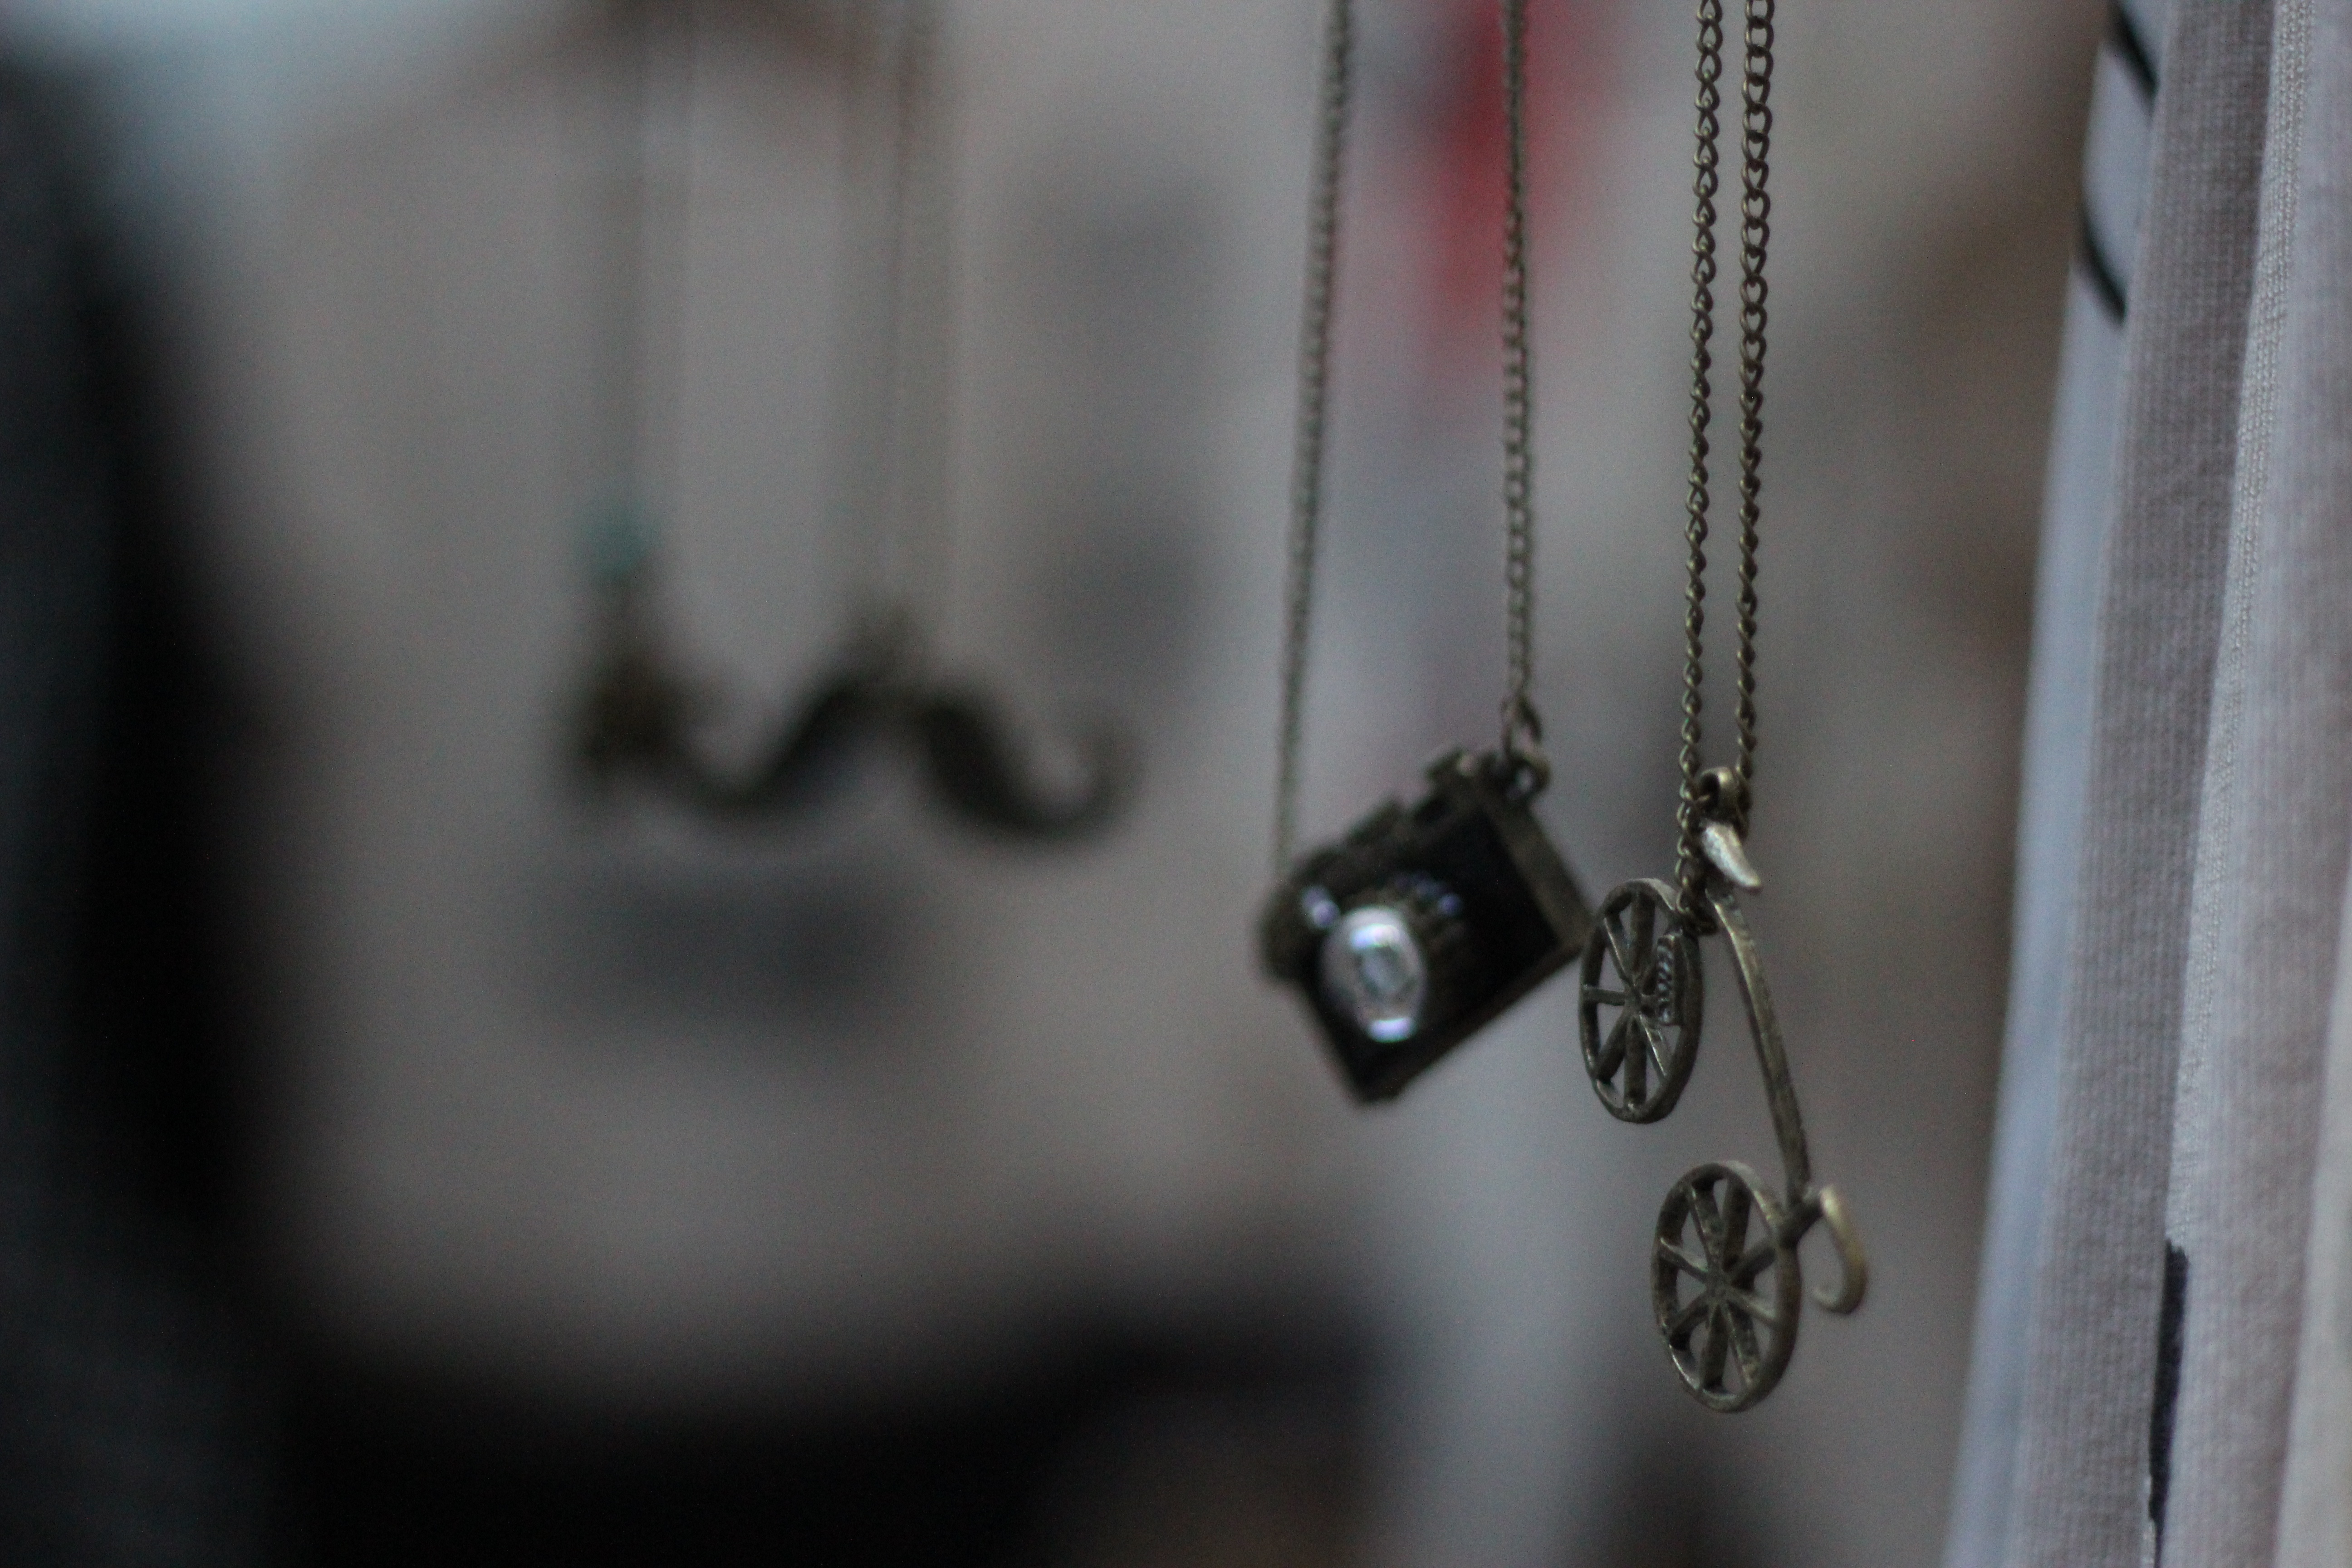
hand, black, necklace, jewellery, earrings, fashion accessory